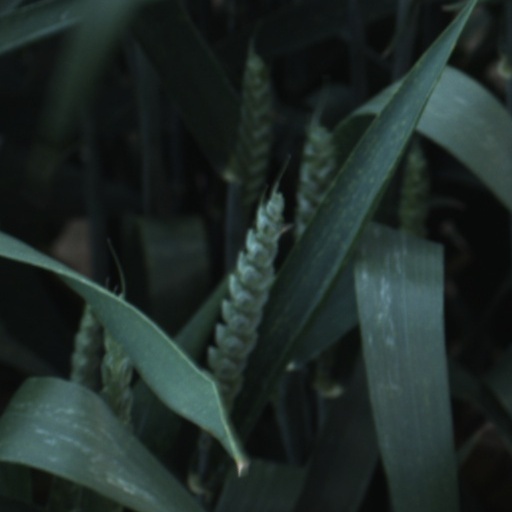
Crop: wheat